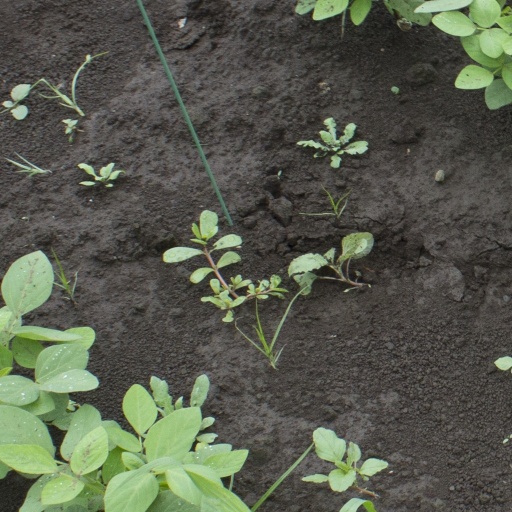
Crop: soybean